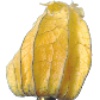
Label: physalis_with_husk